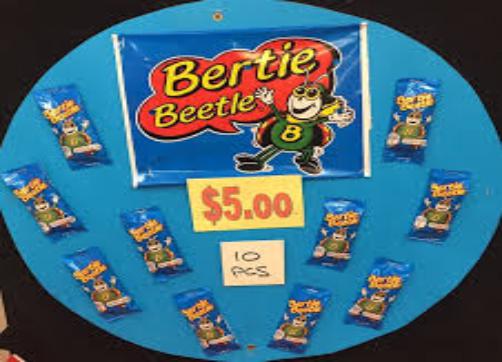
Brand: Bertie Beetle
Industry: Food